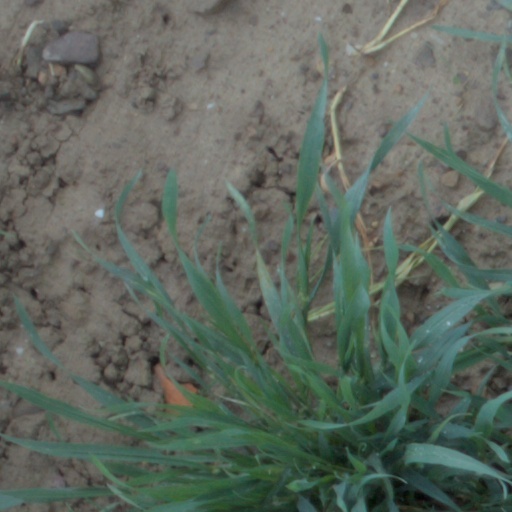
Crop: wheat